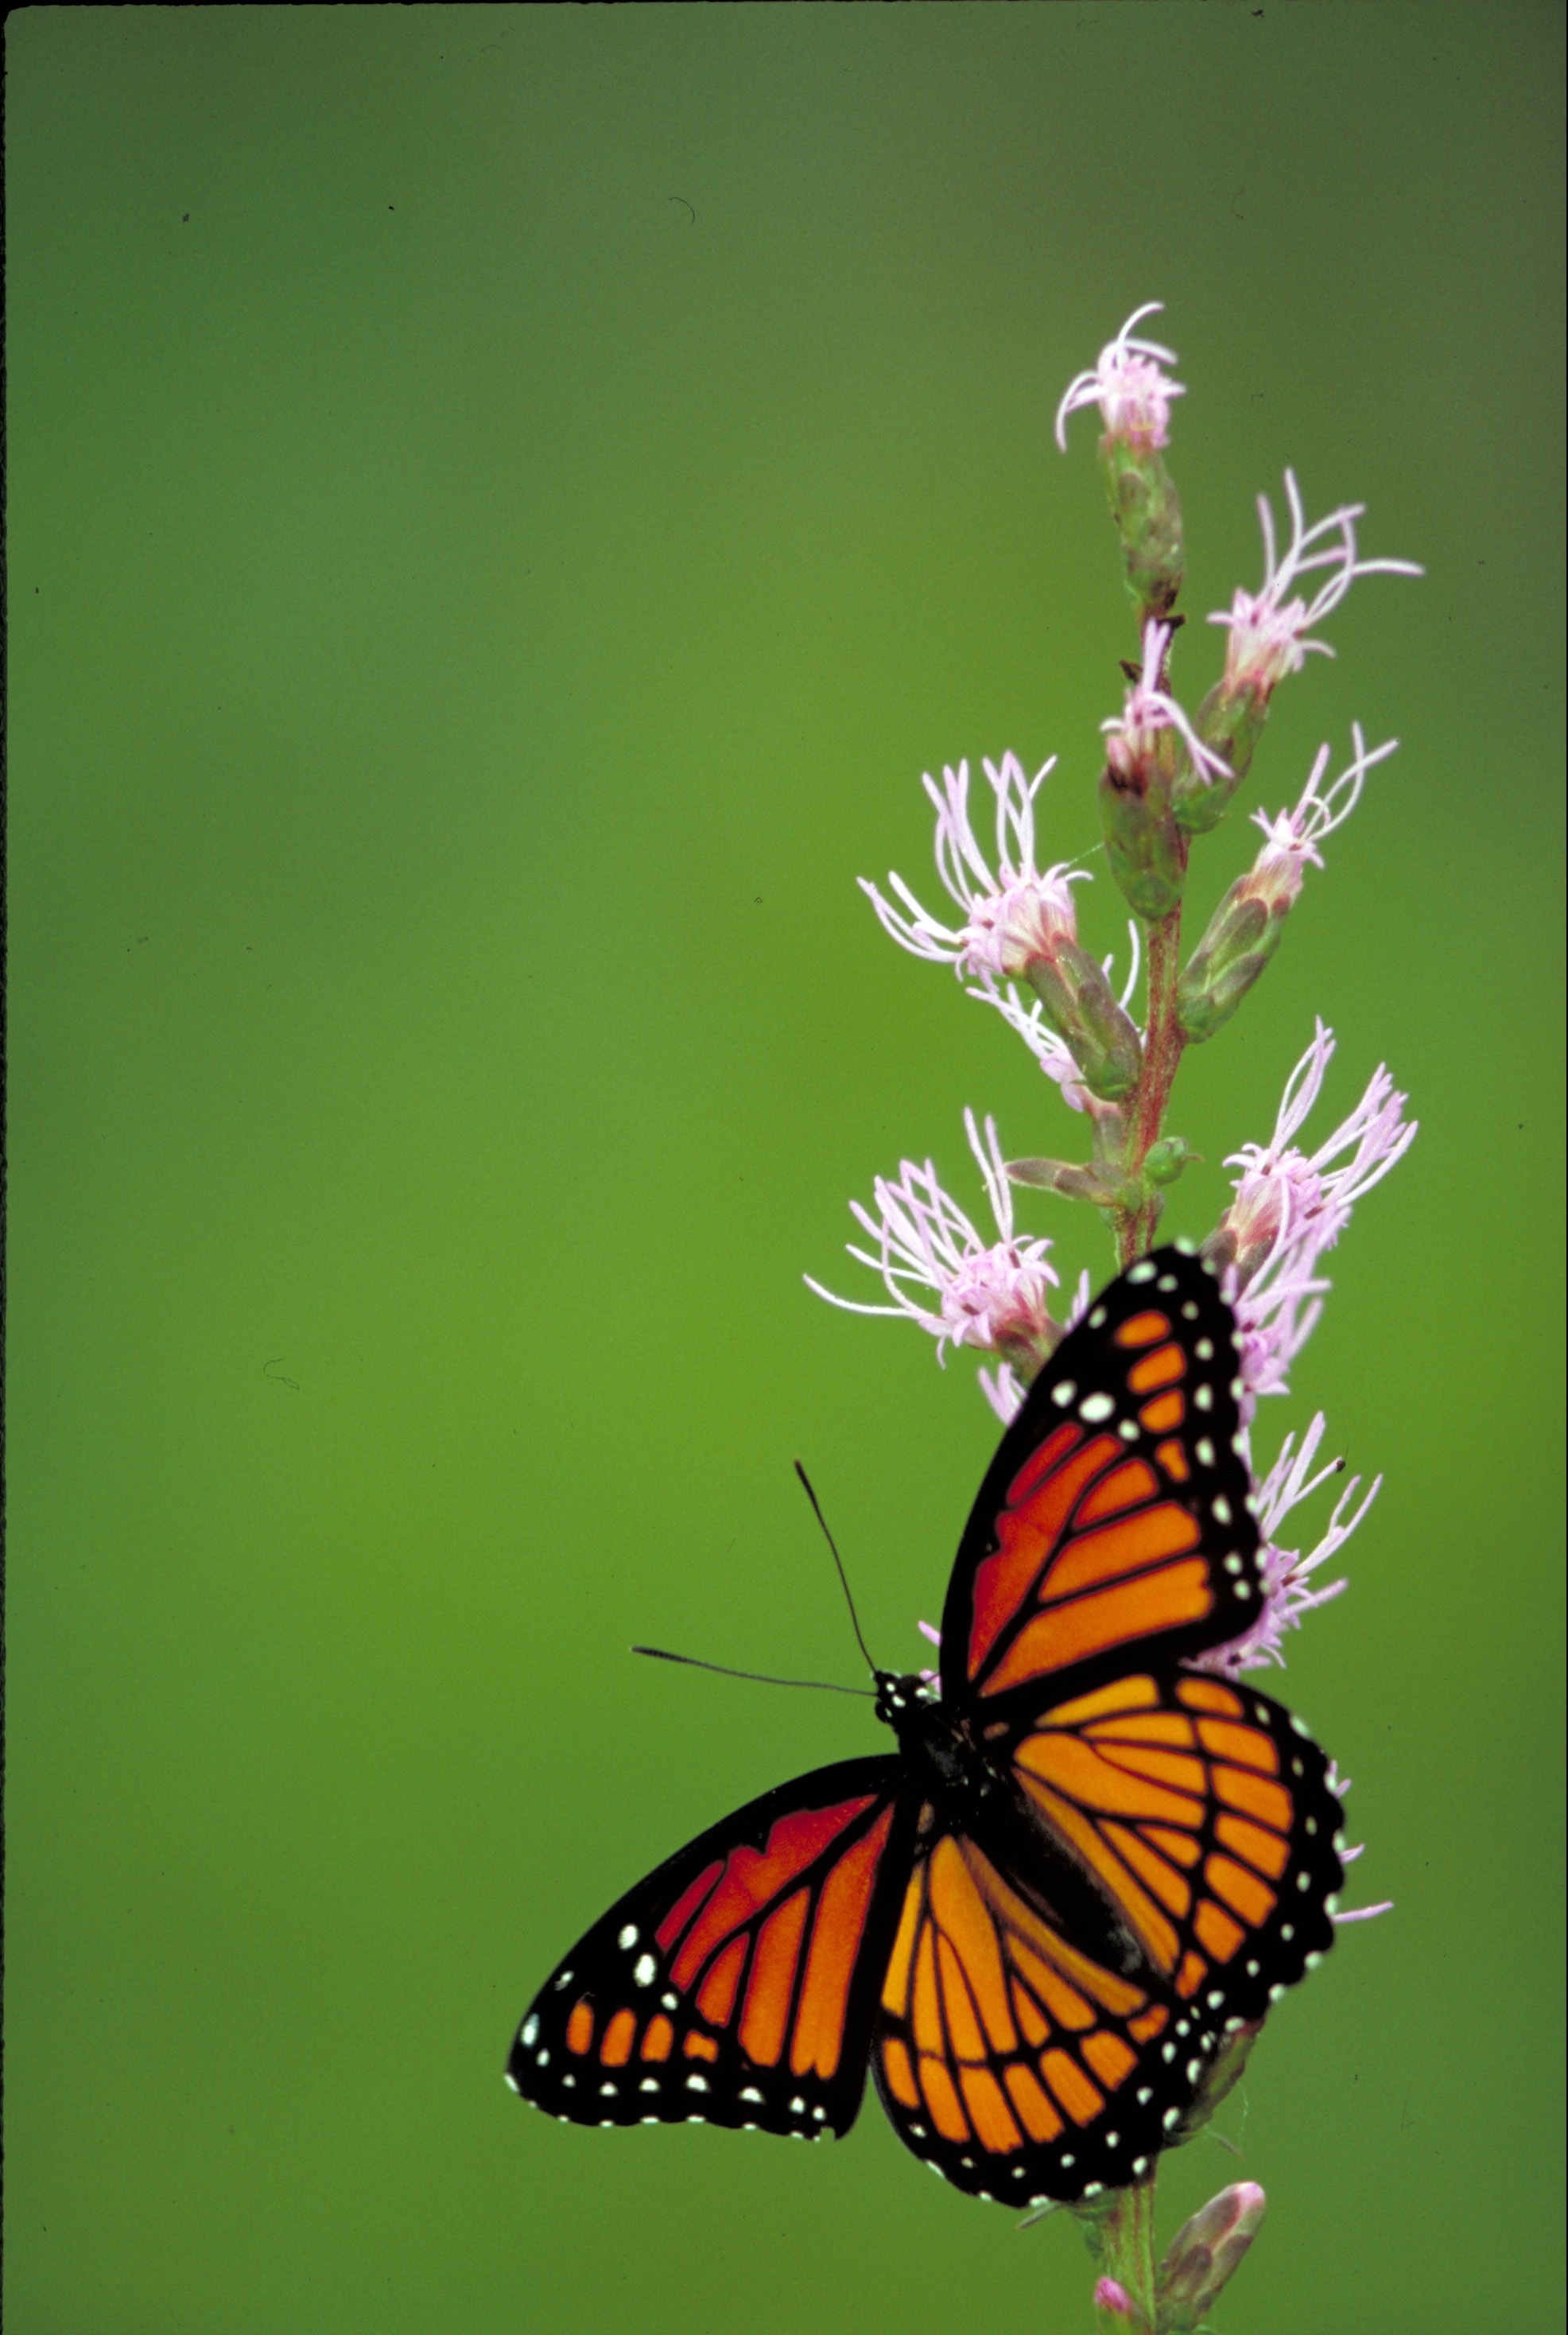
leaf, flower, orange, green, insect, macro, botany, butterfly, black, colorful, yellow, flora, fauna, invertebrate, monarch butterfly, design, wings, delicate, nectar, macro photography, arthropod, pollinator, viceroy butterfly, moths and butterflies, blazing star plant